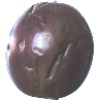
Label: passion_fruit